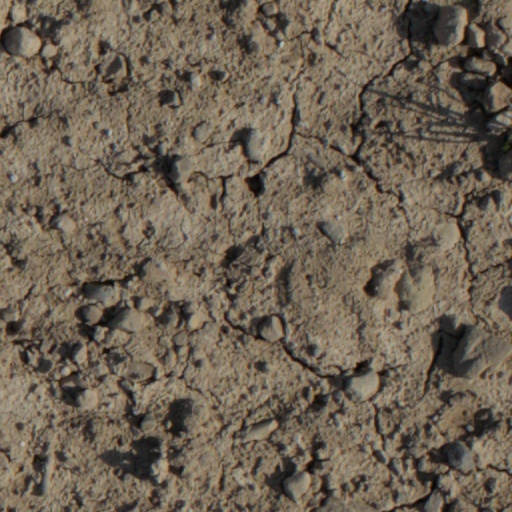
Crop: wheat